Fu-Go balloon bomb

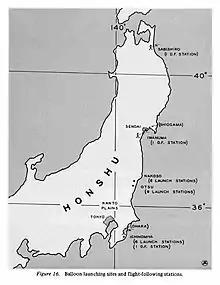
Fu-Go launching sites and flight-following stations on Honshu

A balloon launch organization of three battalions was formed. The first battalion included headquarters and three squadrons, totaling 1,500 men, at nine launch stations at Otsu in Ibaraki Prefecture. The second battalion of 700 men in three squadrons operated six launch stations at Ichinomiya, Chiba, and the third battalion of 600 men in two squadrons operated six launch stations at Nakoso, Fukushima. The Otsu site featured its own hydrogen plant, while the second and third battalions used hydrogen gas transported from factories around Tokyo. The combined launching capacity of the sites was about 200 balloons per day, with 15,000 launches planned through March. The Army estimated that only 10 percent of the balloons would survive the journey across the Pacific Ocean.